Centerville, Tennessee

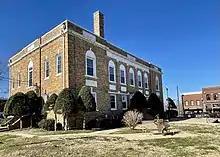

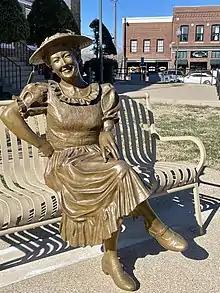

Centerville is a town in Hickman County, Tennessee, United States. The population was 3,489 as of the 2020 Census. It is the county seat and the only incorporated town in Hickman County. It is best known for being the hometown of American comedian Minnie Pearl.